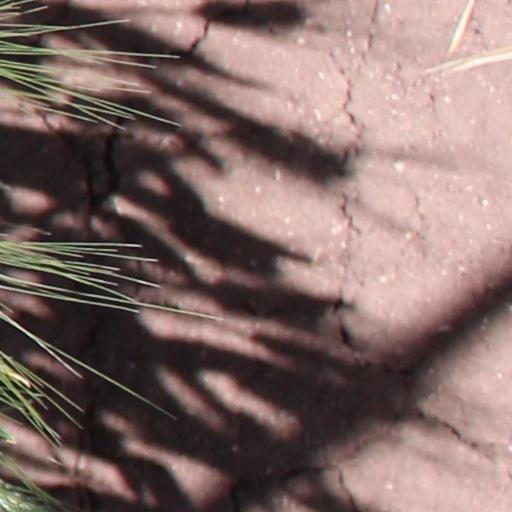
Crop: wheat